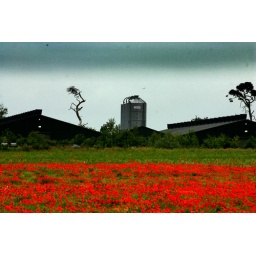
a poppy field, a chicken farm and an ominous sky in norfolk (1)